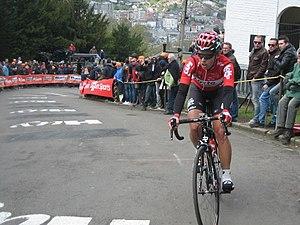
La Saison 2017 de l'équipe cycliste féminine Lotto Soudal Ladies est la douzième de la formation. L'effectif est profondément remanié. Les recrues sont Anna Kiesenhofer, Annelies Dom, Kaat Van der Meulen, Trine Schmidt et Puck Moonen. Le principal départ est celui de l'Allemande Claudia Lichtenberg. Lieselot Decroix, Willeke Knol, Emma Pooley, Anouk Rijff, Anisha Vekemans, Sofie De Vuyst et Susanna Zorzi ne font plus non plus partie de l'équipe.